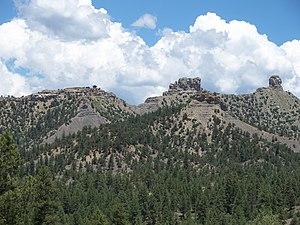
Cette liste recense les monuments nationaux américains.